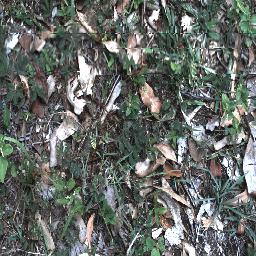
Label: negative